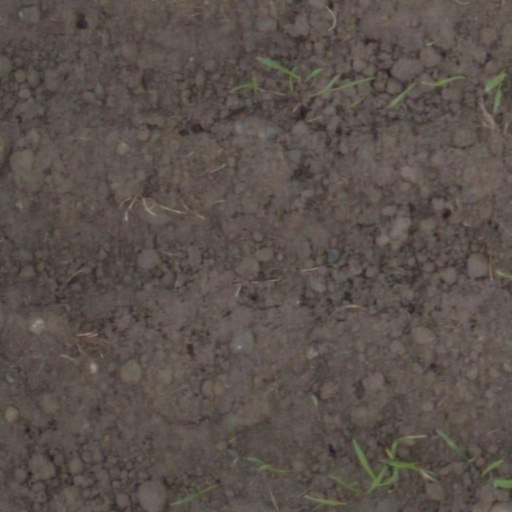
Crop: wheat